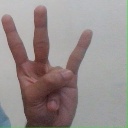
अक्षर: क्ष